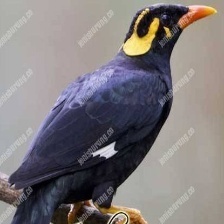
Species: ENGGANO MYNA
Scientific name: GRACULA ENGANENSIS